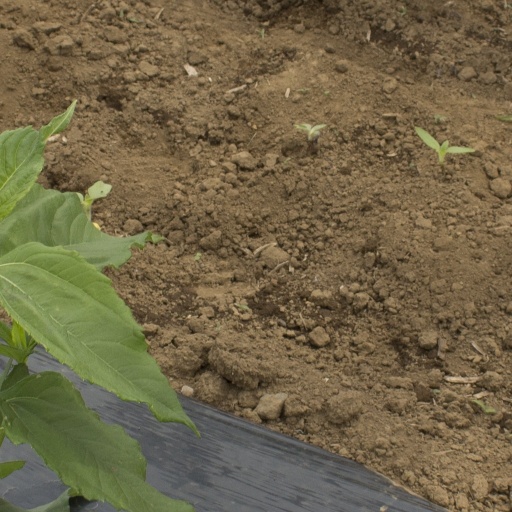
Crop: Jerusalem artichoke